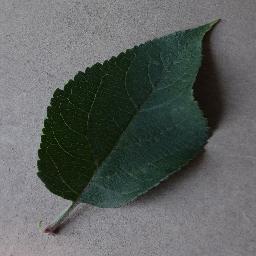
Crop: apple
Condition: healthy